USS Theodore Roosevelt (CVN-71)

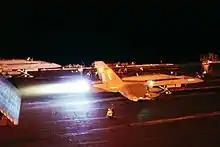
An F/A-18 Hornet from the "Sidewinders" of VFA-86 ignites its afterburners while preparing to be catapulted from the flight deck.

On 1 September 2005, "Theodore Roosevelt" deployed with CVW-8 embarked for a routine six-month mission to the Persian Gulf in support of Operation Iraqi Freedom (OIF), transiting the Suez Canal on 27 September and launching OIF missions beginning 6 October. This deployment was the last cruise for the F-14 Tomcat before its retirement in 2006. "Theodore Roosevelt" carried two Tomcat squadrons, VF-31 (Tomcatters) and VF-213 (Black Lions). "Theodore Roosevelt" returned to home port on 11 March 2006. Shortly after this cruise, "Theodore Roosevelt" earned the "Jig Dog" Ramage Carrier and Carrier Air Wing Operational Excellence Award, which is a Navy-wide award that is selected jointly by Type Commanders (TYCOM) and is presented to the Carrier/Air Wing team with the best performance as an integrated unit.